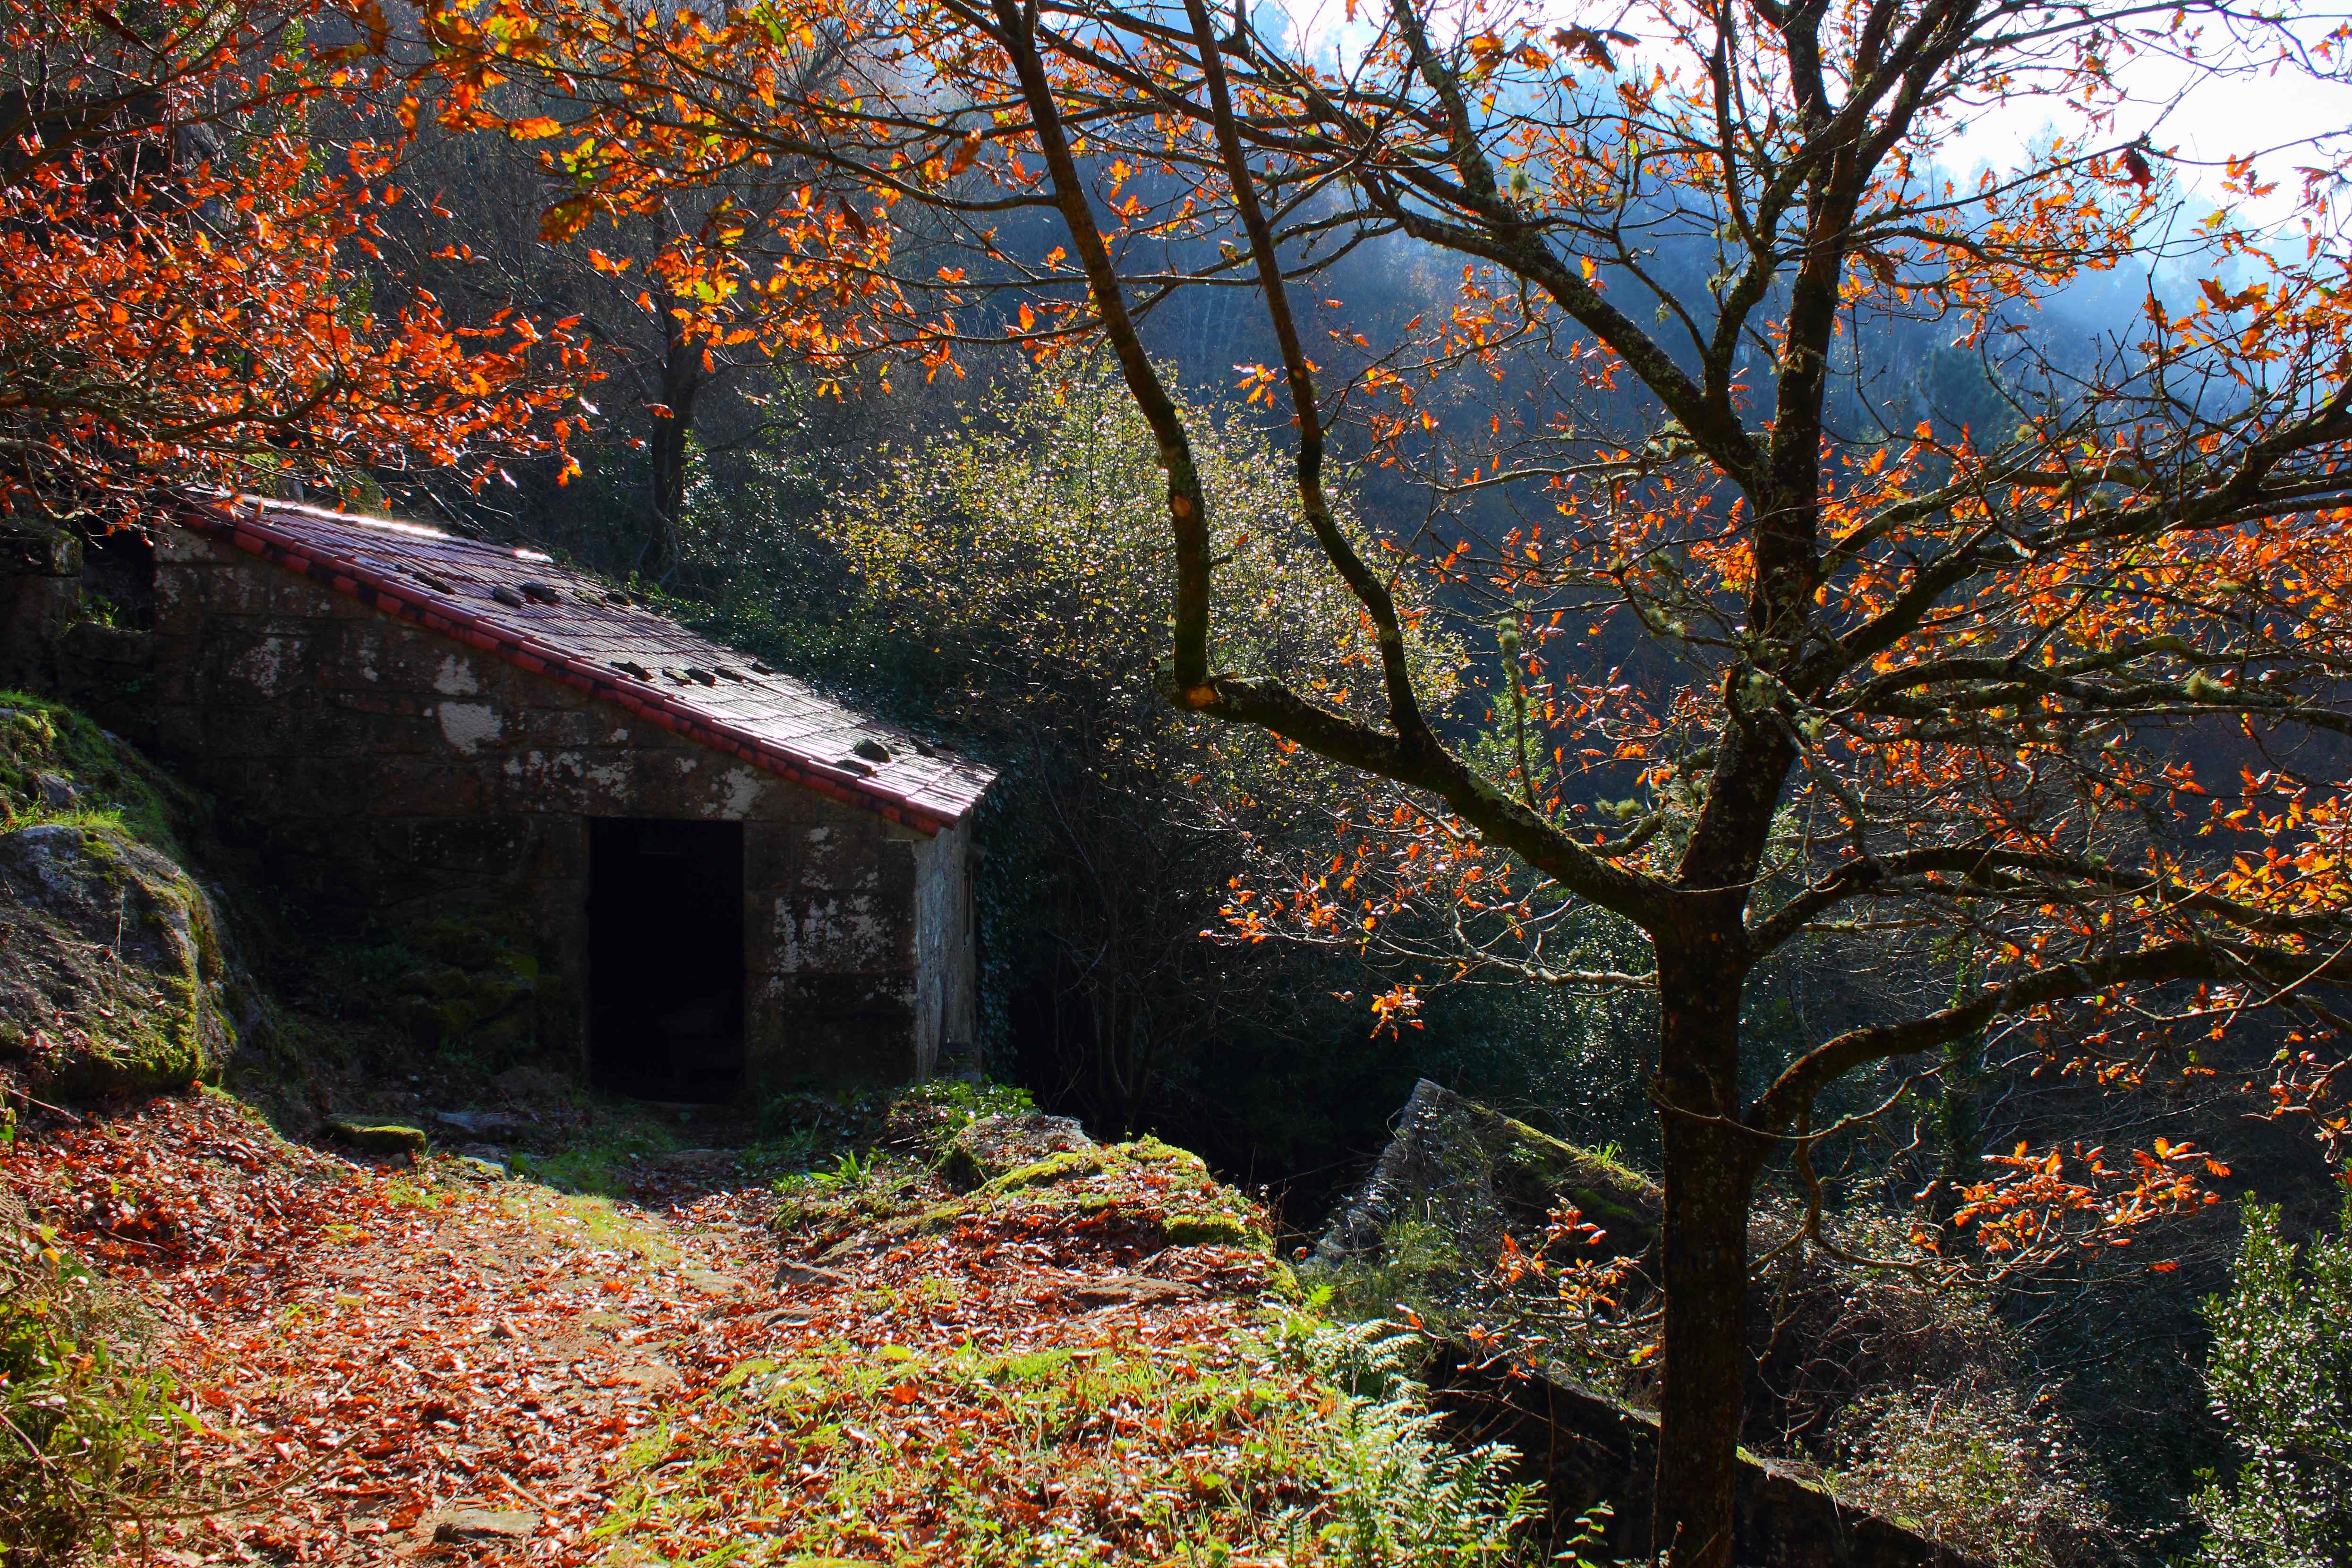
landscape, tree, nature, forest, branch, plant, sunlight, leaf, flower, autumn, season, spain, shrub, deciduous, galicia, pontevedra, paisajes, woodland, espana, ggl1, gaby1, canoneos550d, barro, rural area, woody plant